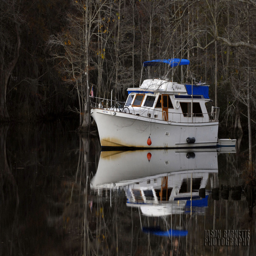
A boat with it's reflection sitting on water around trees.
A boat sailing on a lake in a forest
A boat in a swamp drifts past some trees.
A boat sitting on the water near a wooded area.
A boat in the water with a clear reflection.